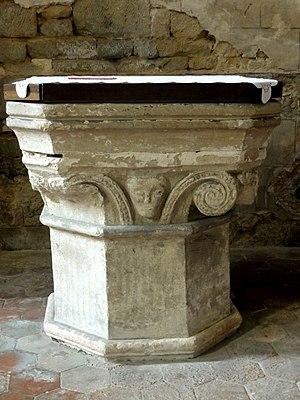
Fonts baptismaux.